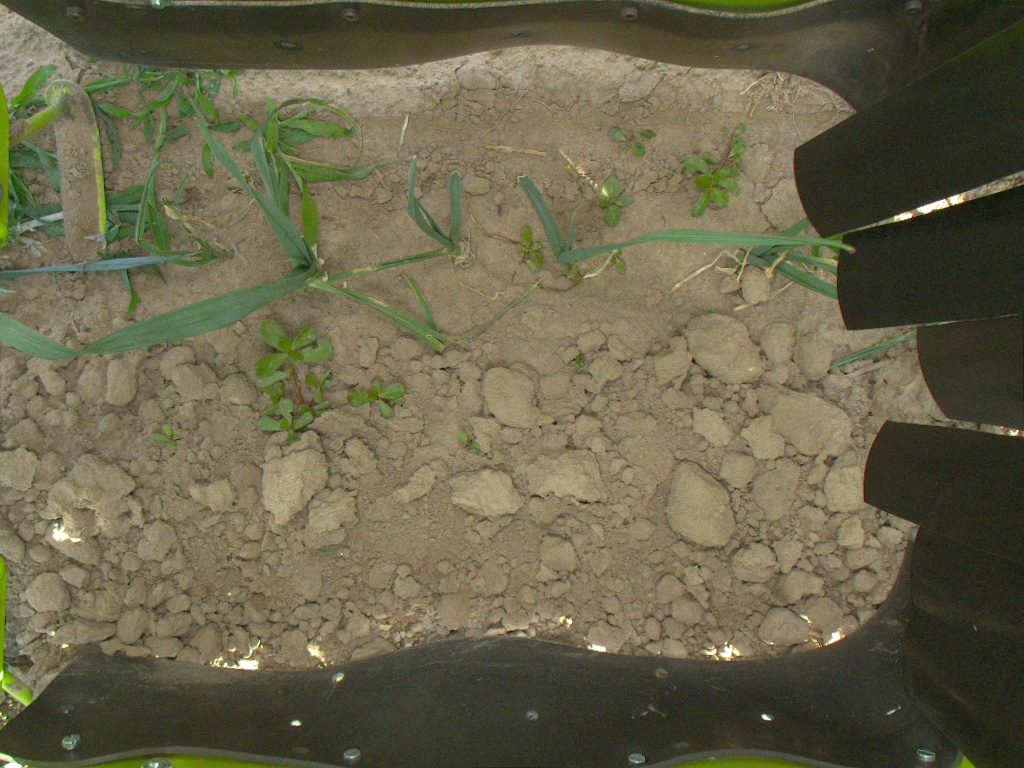
Crop: leek
Objects: leek, leek, leek, leek, stem_leek, stem_leek, stem_leek, stem_leek, leek, stem_leek